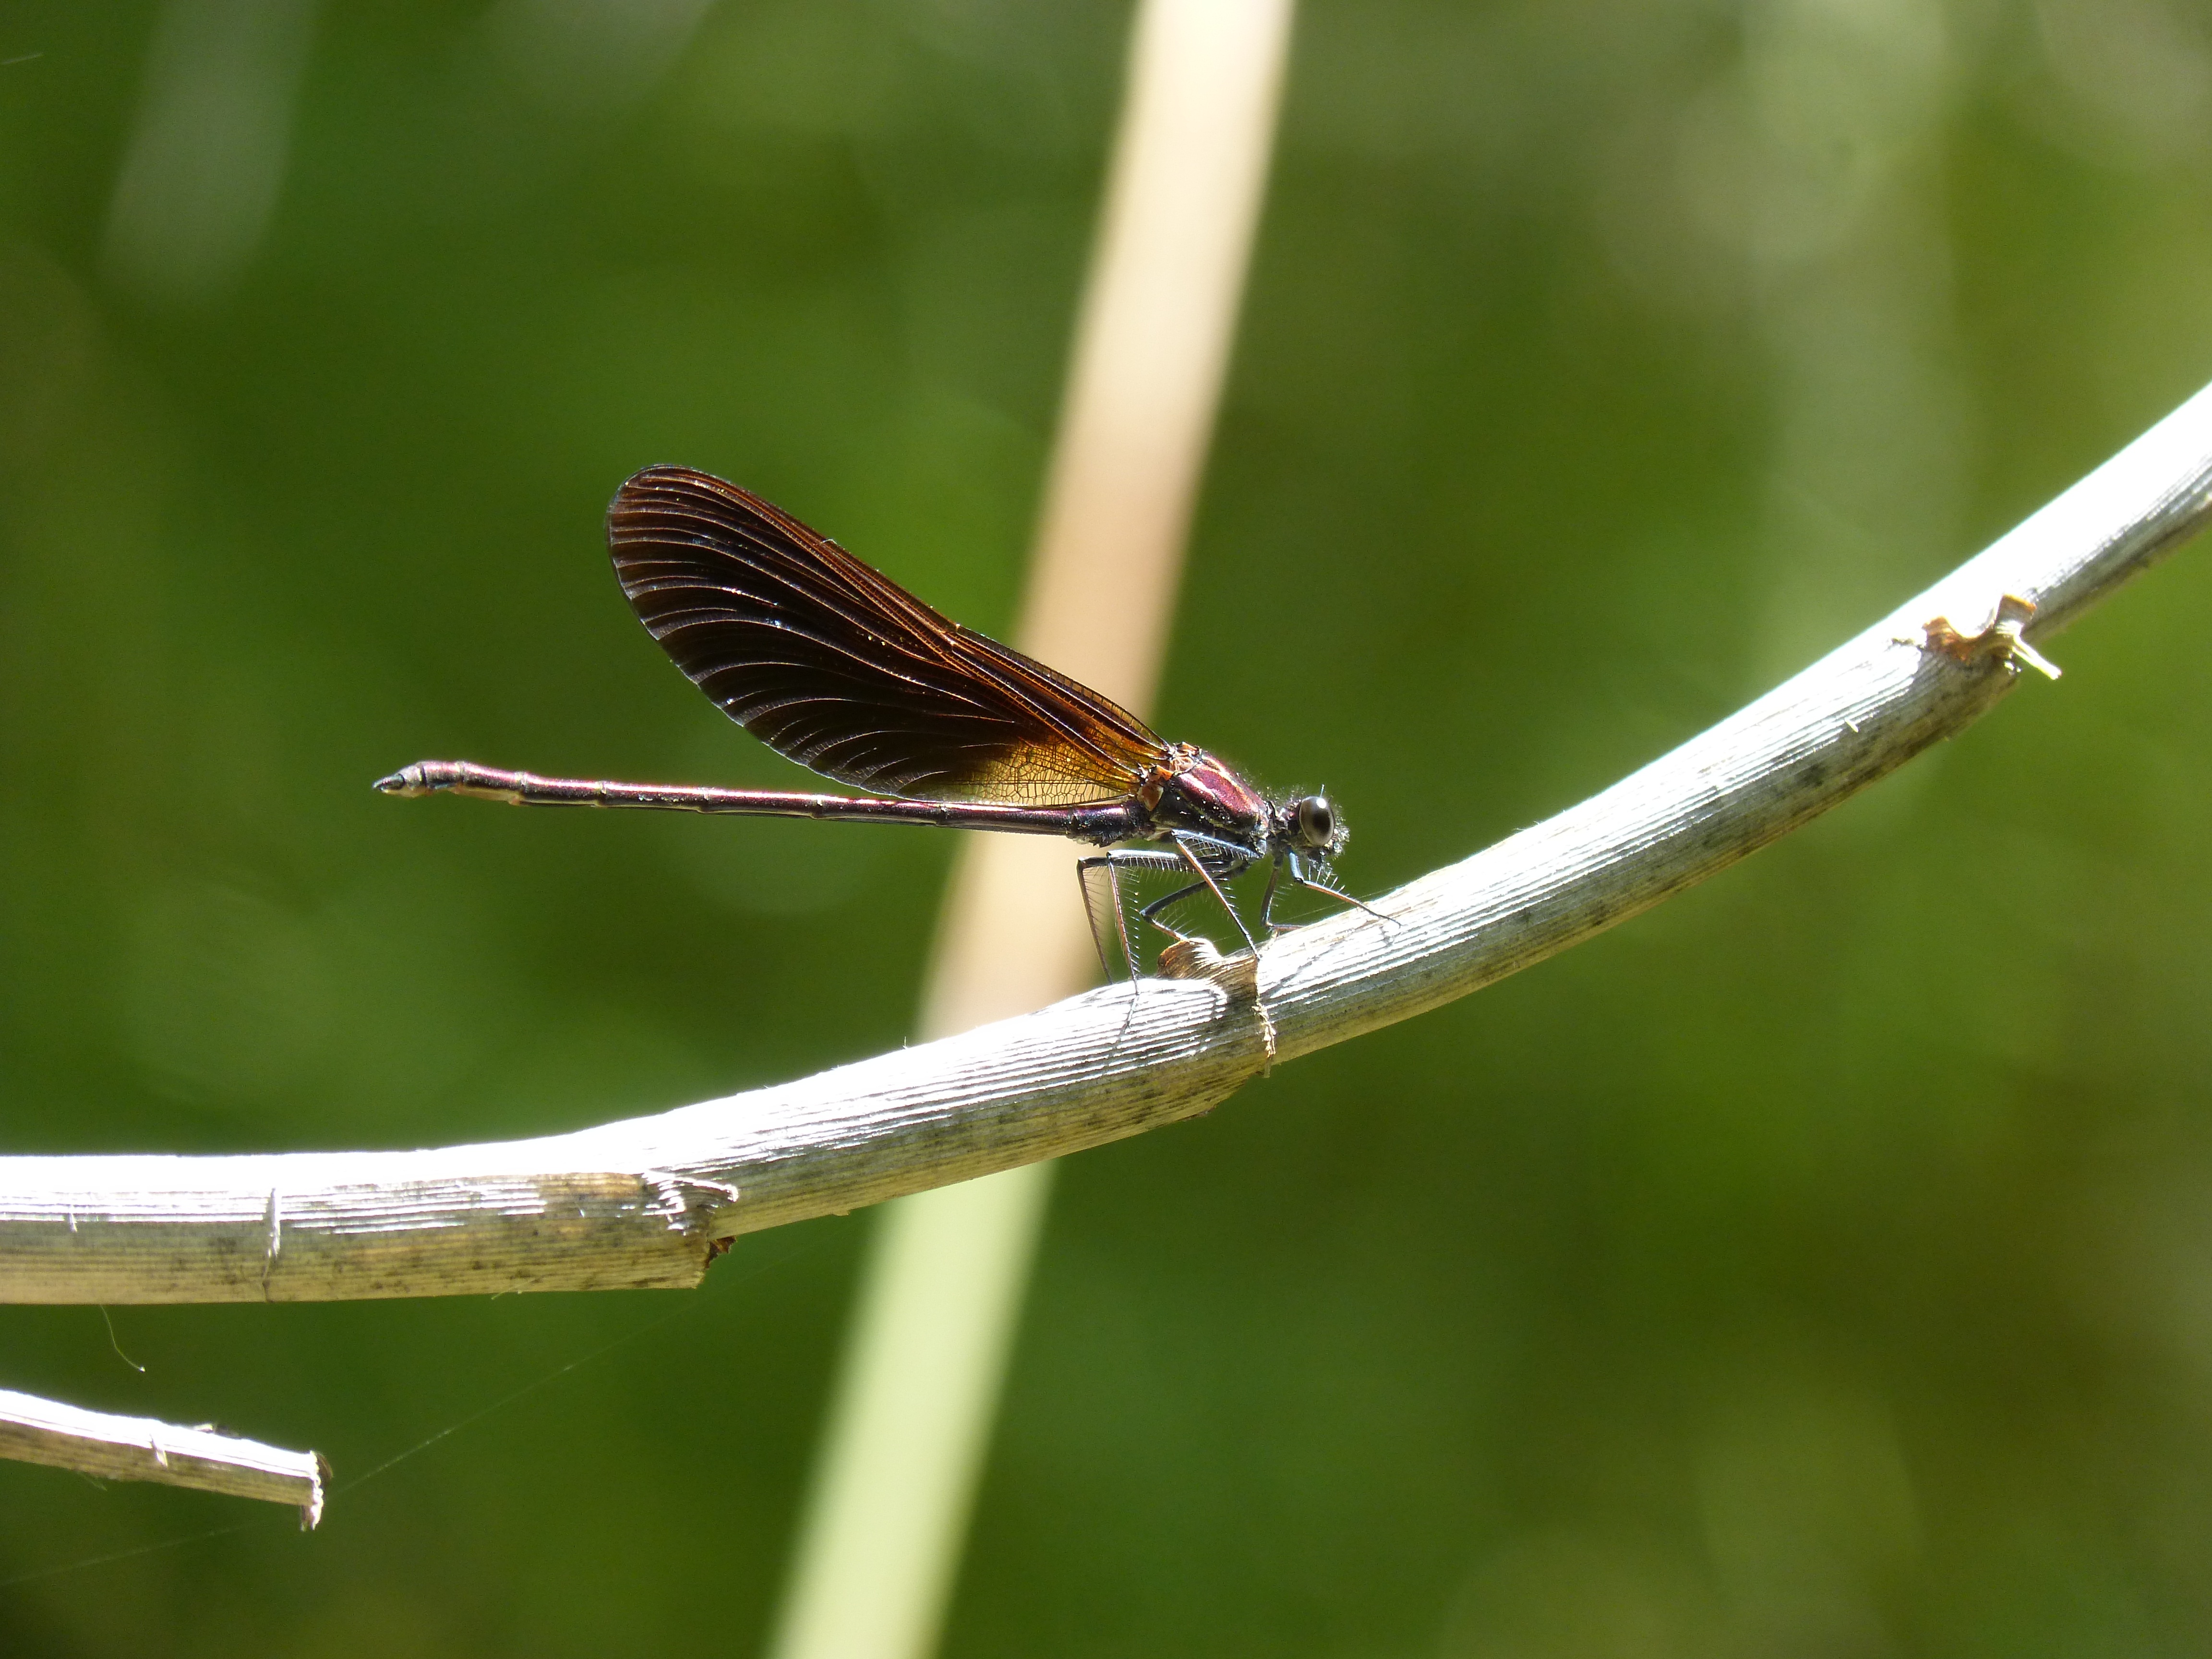
nature, branch, bird, wing, wildlife, insect, fauna, invertebrate, close up, dragonfly, cane, damselfly, iridescent, macro photography, winged insect, black dragonfly, calopteryx haemorrhoidalis, plant stem, perching bird, dragonflies and damseflies